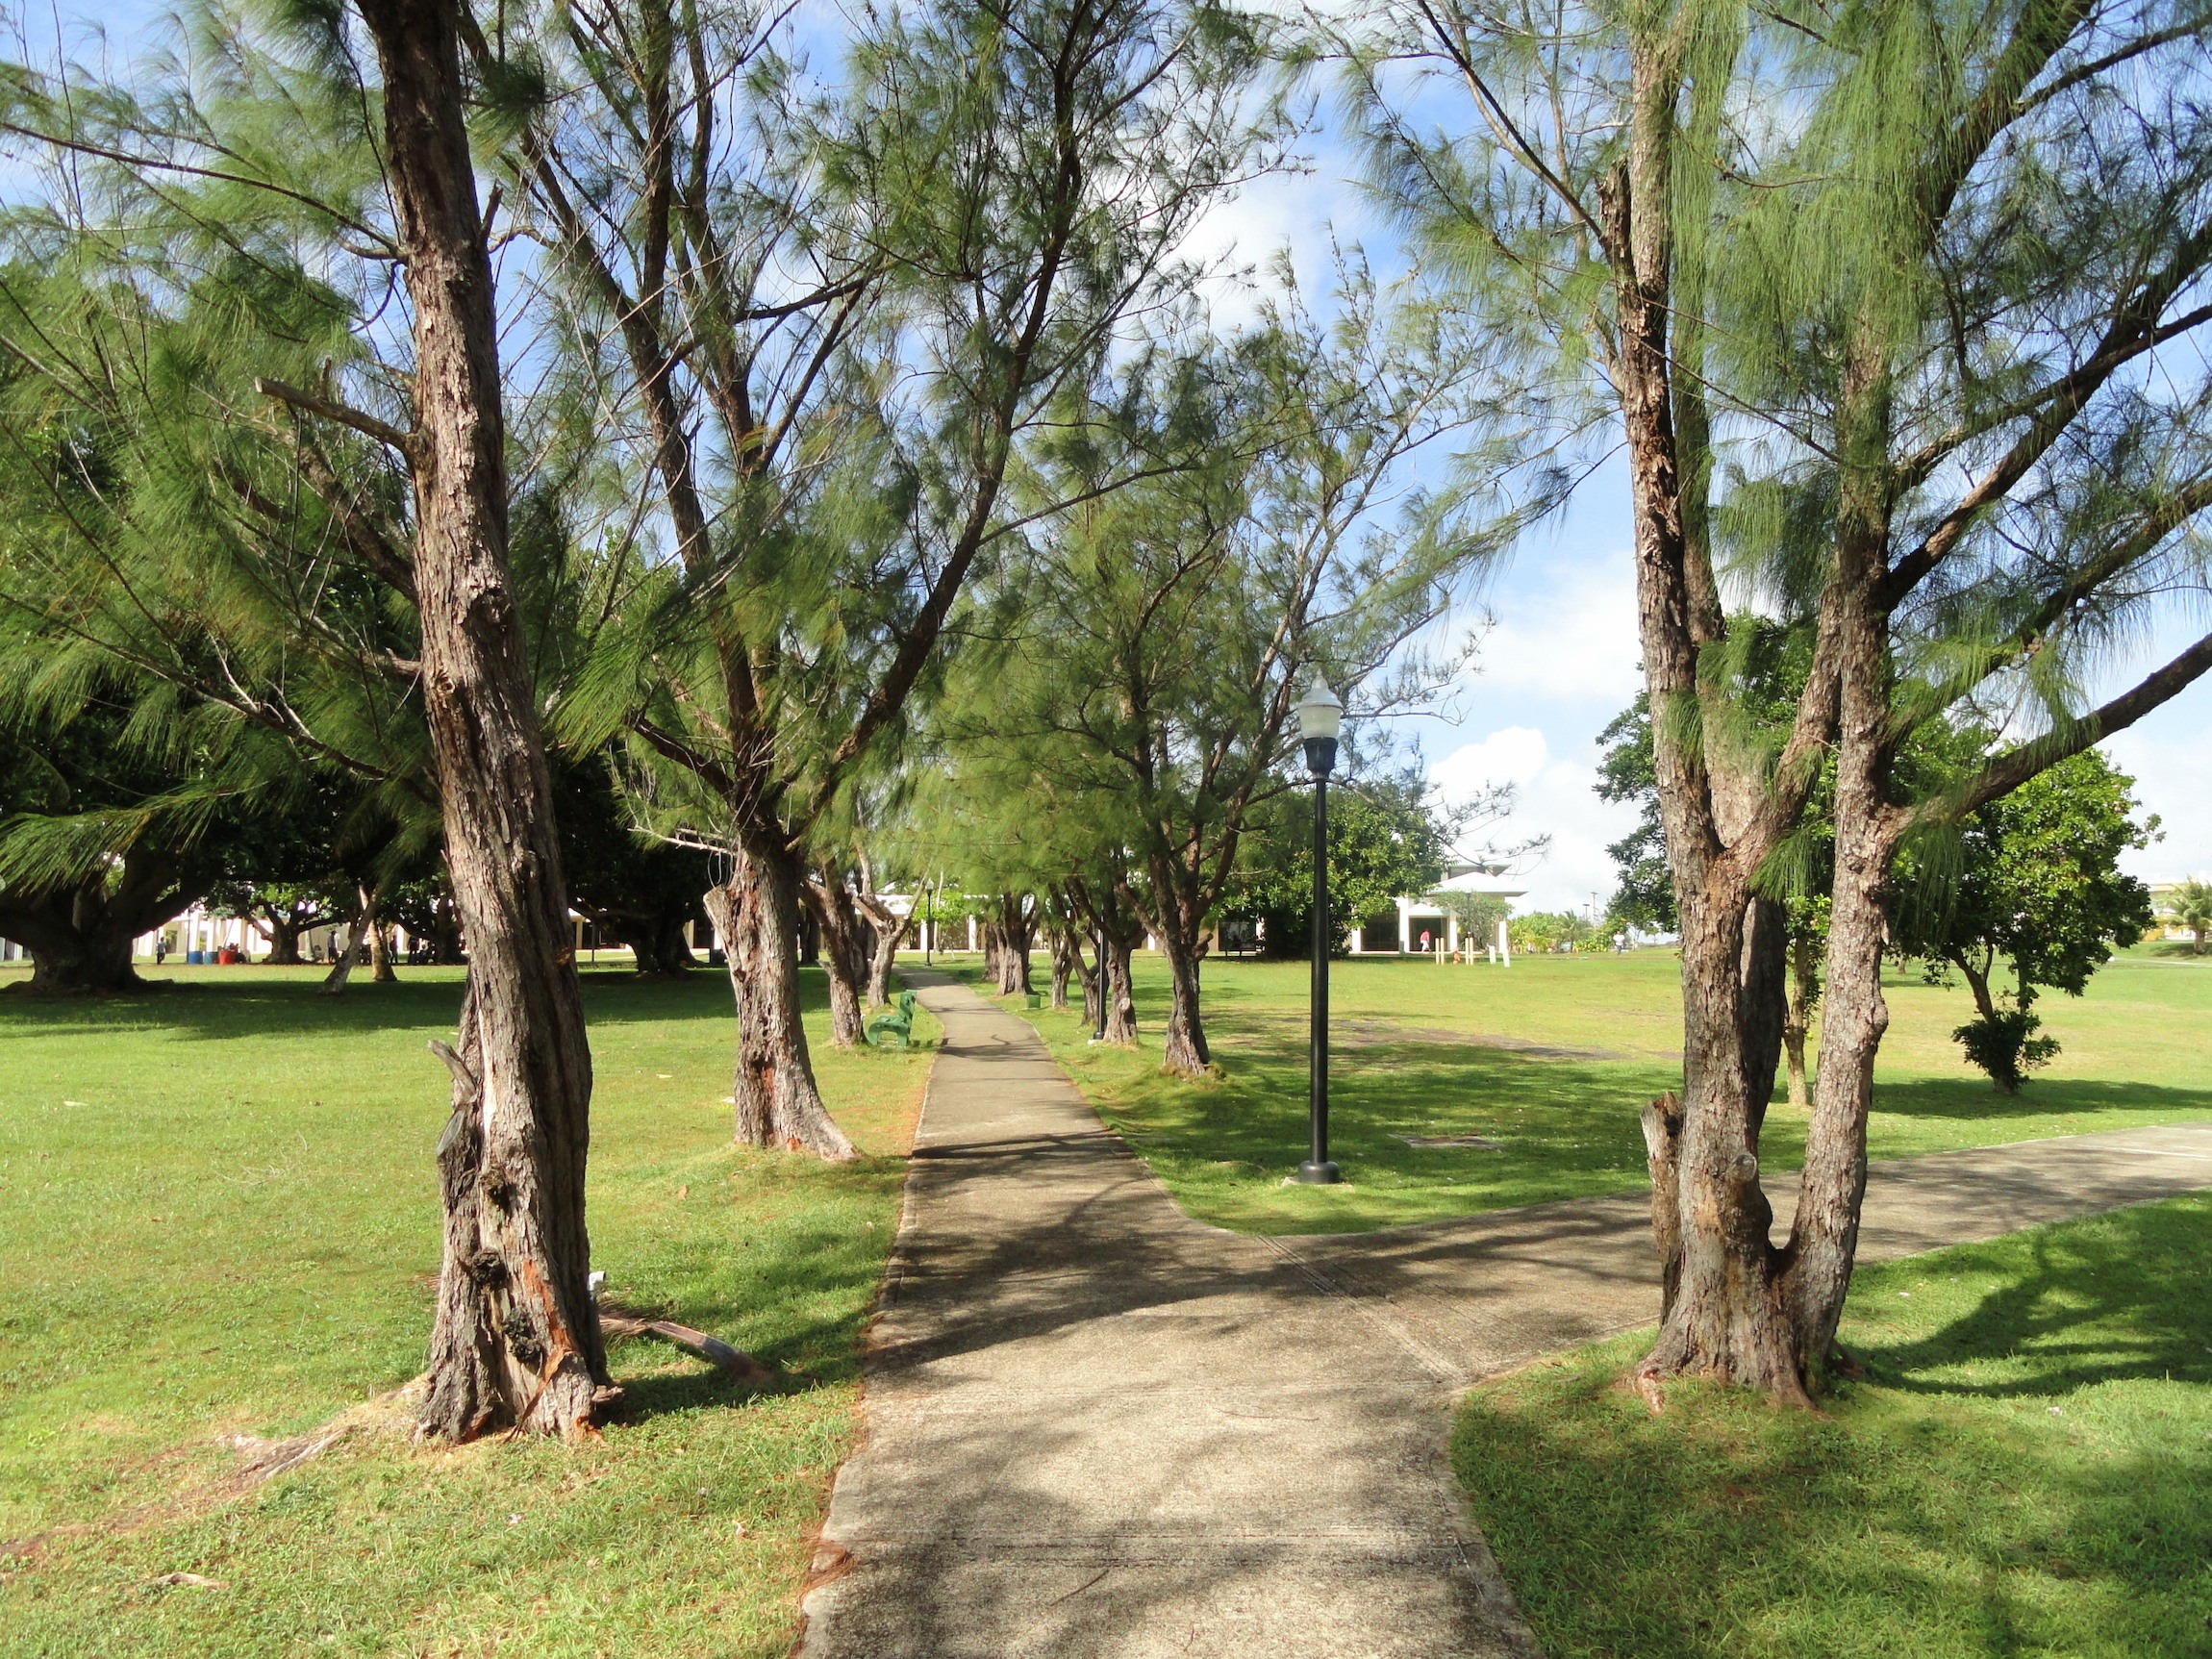
tree, nature, path, trail, tropical, park, botany, savanna, trees, outside, plantation, campus, estate, woodland, tropics, woody plant, arecales, guam university